Chevrolet Series AC International

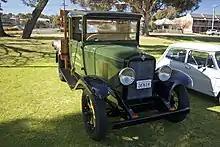
1929 Chevrolet truck

The Series AC was powered by Chevrolet's new overhead valve six-cylinder engine, producing @ 2400 rpm. The engine became known as the "Stovebolt Six" because single-slot screws were used to attach covers for the pushrod and overhead valves to the engine block. The Oakland Six flathead was replaced by the Oakland V8 in 1929 and the companion junior brand Pontiac was introduced in 1926 with the Series 6-27 and the split-flathead Pontiac straight-6 engine, making room for Chevrolet to offer their new Chevrolet straight-6 engine. Further up the brand hierarchy Oldsmobile Six continued to be offered until 1938, having been introduced in 1917.